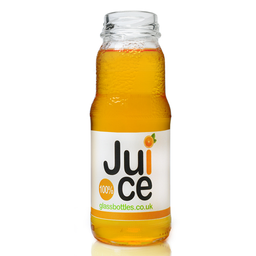
Label: bottles